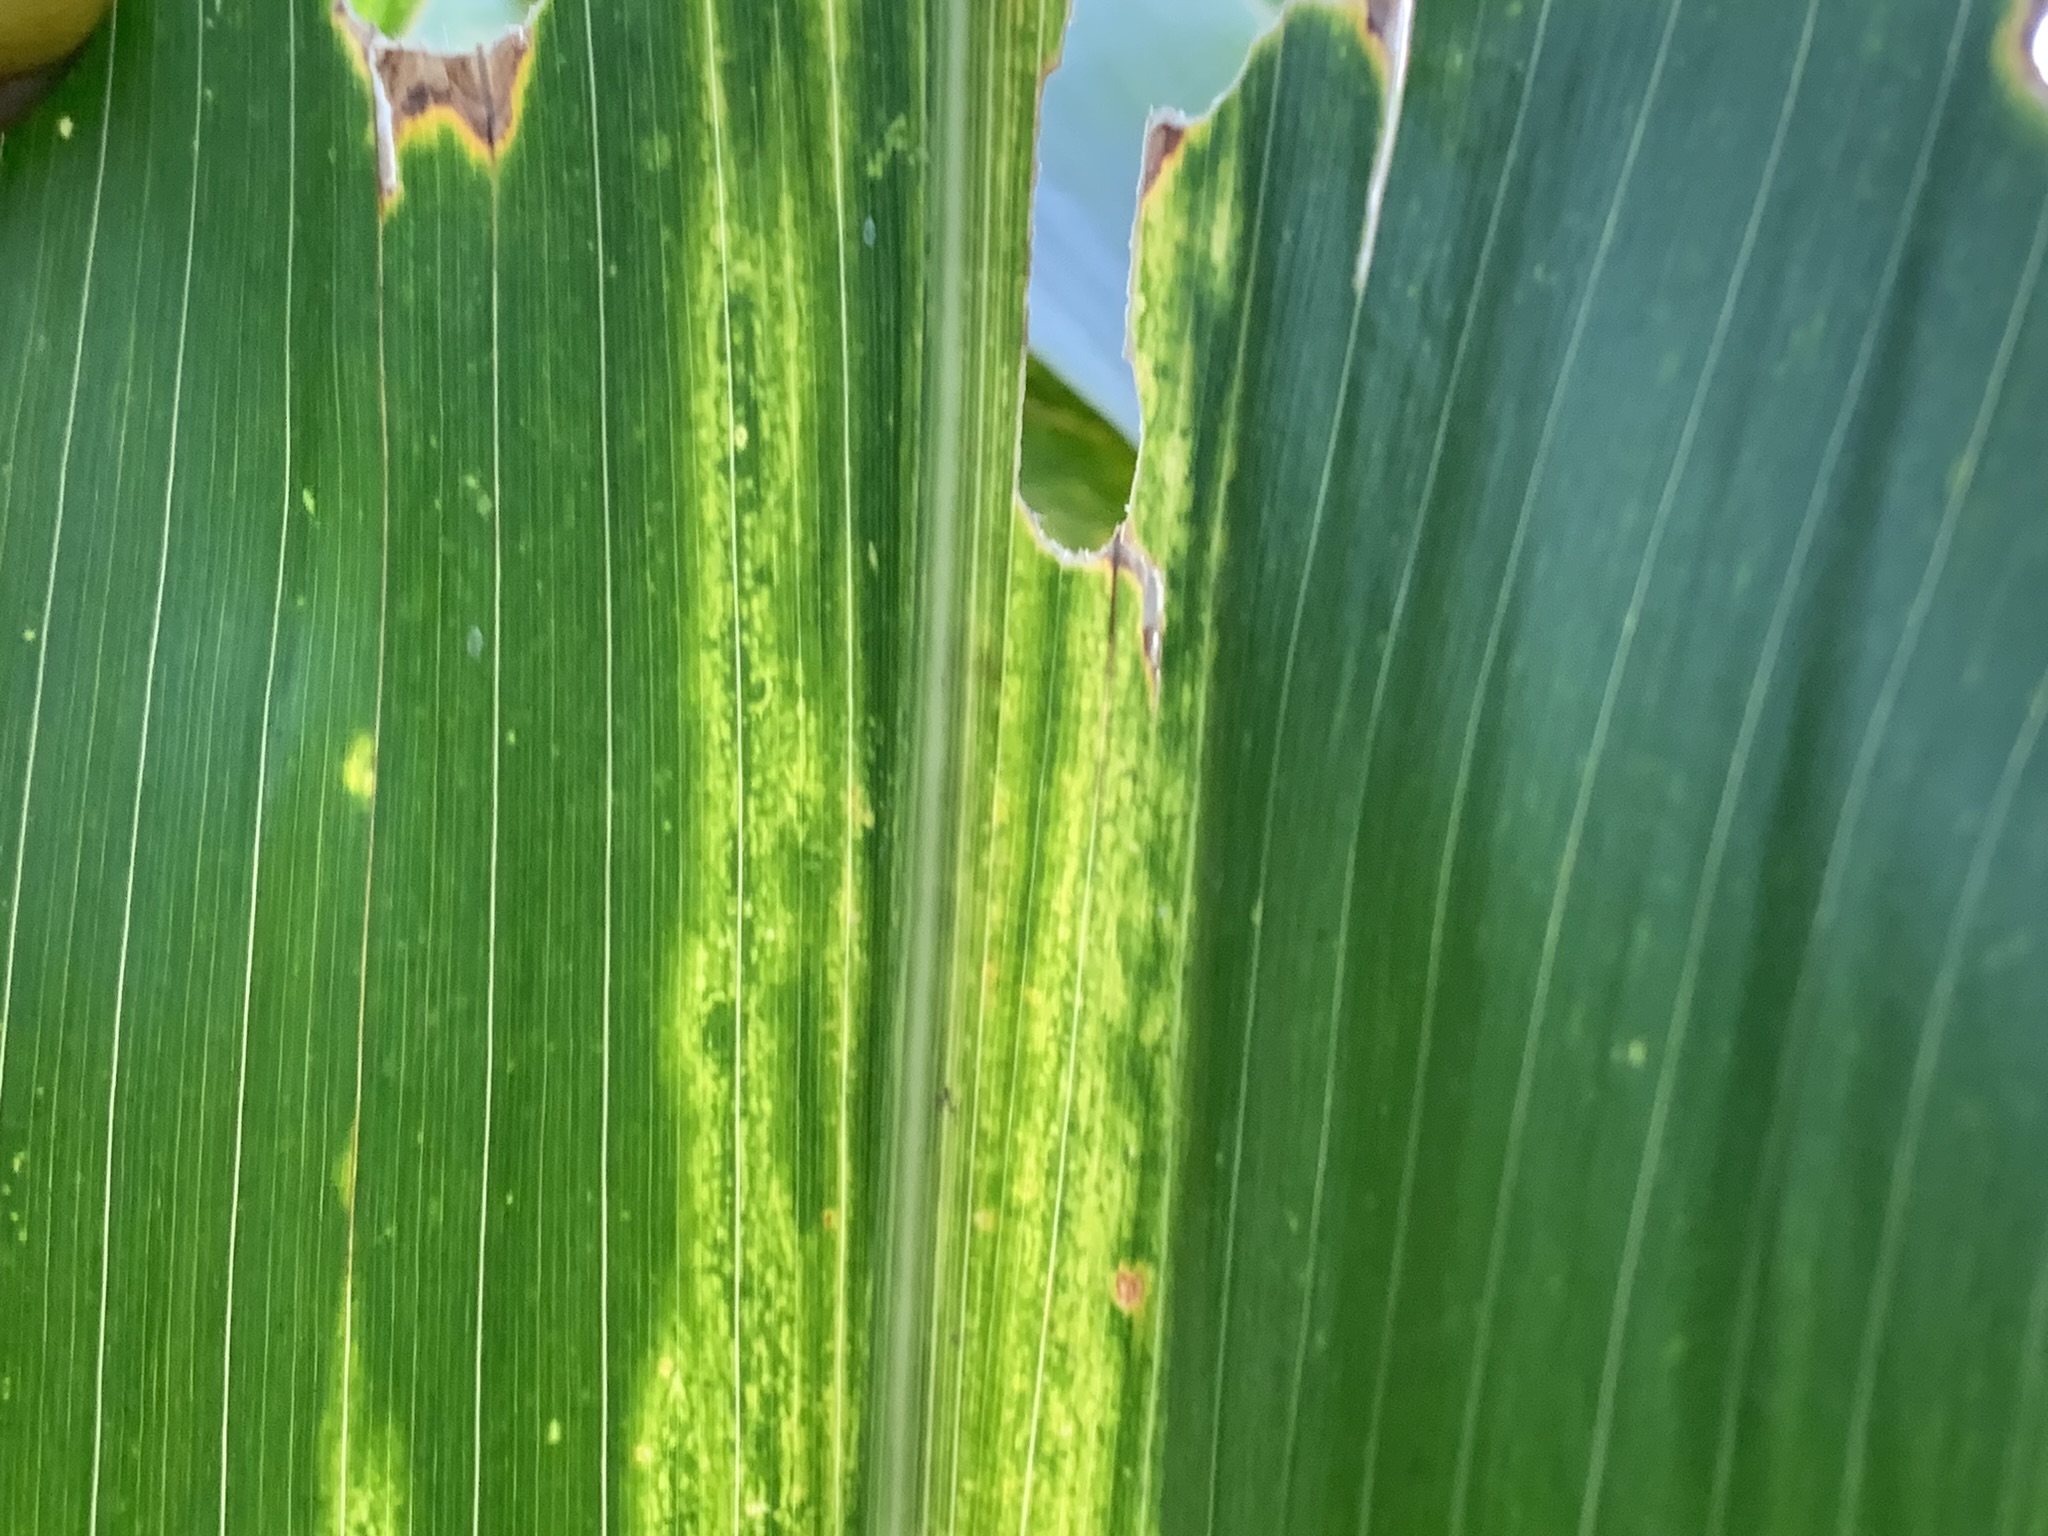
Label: MLN